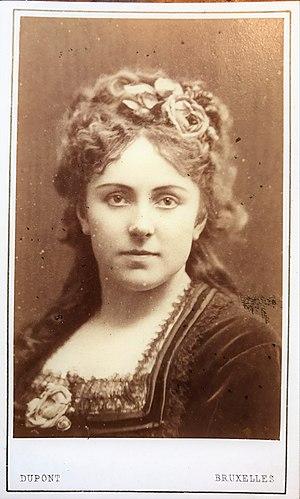
Marie Rôze est une soprano d'opéra française, pédagogue et mère du compositeur et chef d'orchestre anglais Raymond Rôze.